Carara National Park

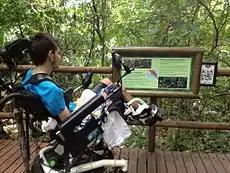
A student in the park.

The Carara National Park universal footpath has a wide range of audio-visual and haptic resources using advanced technology to facilitate easy access for people with disabilities. Designed by architect Ibo Bonilla and built by popular contribution, the park has facilitative features such as animal sculptures, haptic maps, Braille signs, etc.